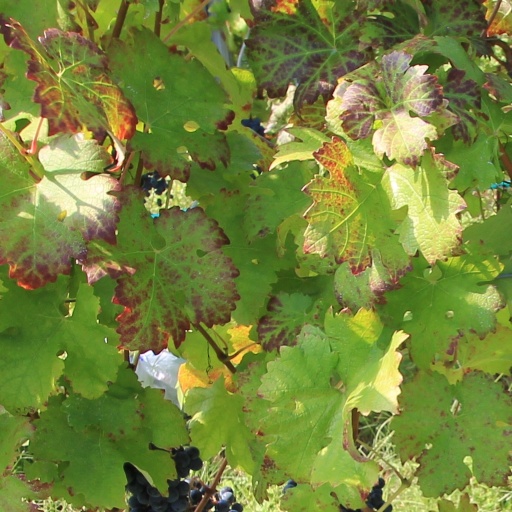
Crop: grape